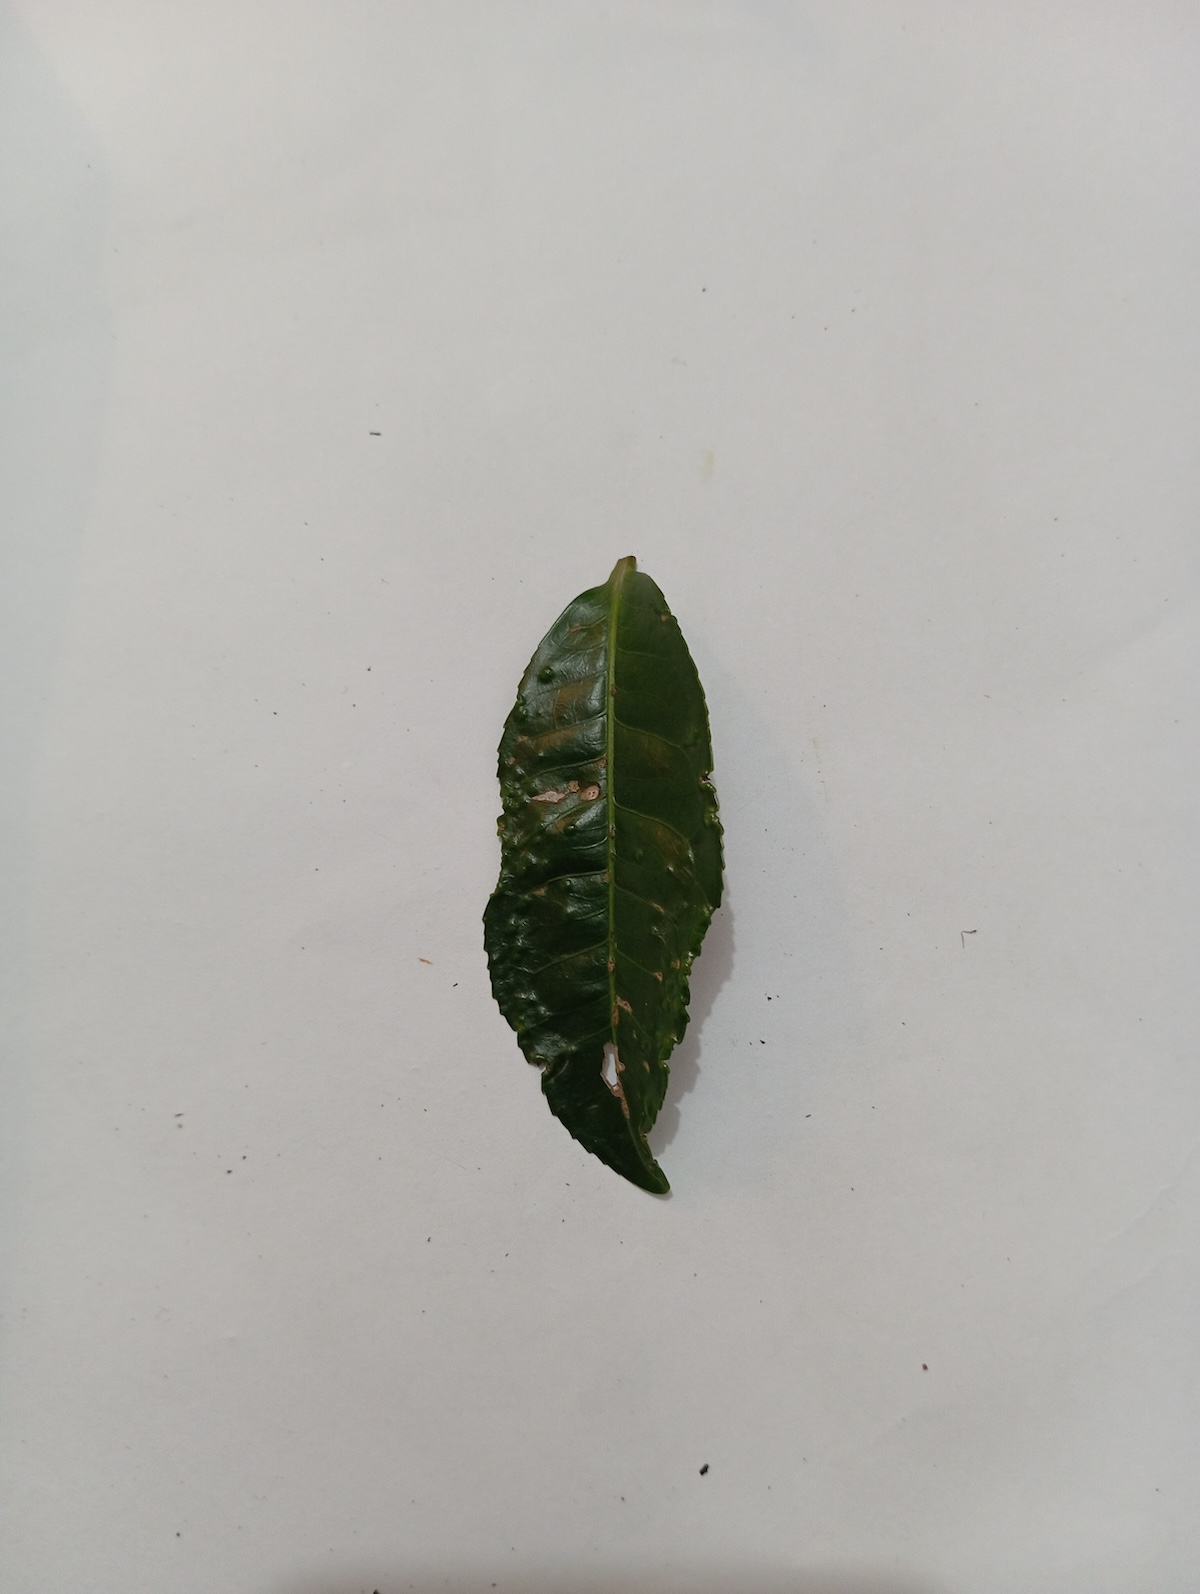
Label: Green mirid bug